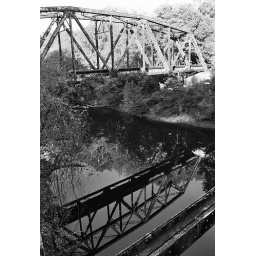
Cumnock railroad bridge over Deep River